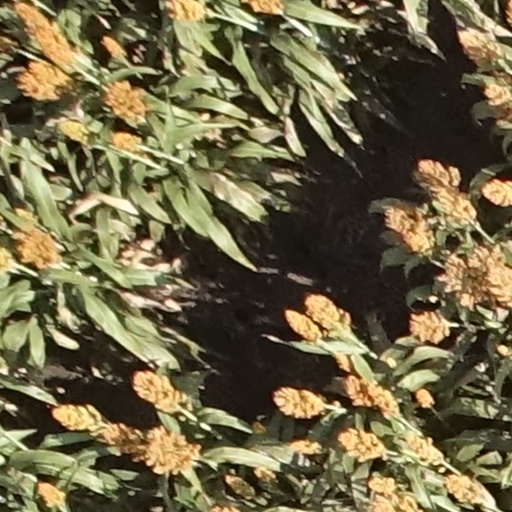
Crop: sorghum